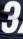
Number: 3